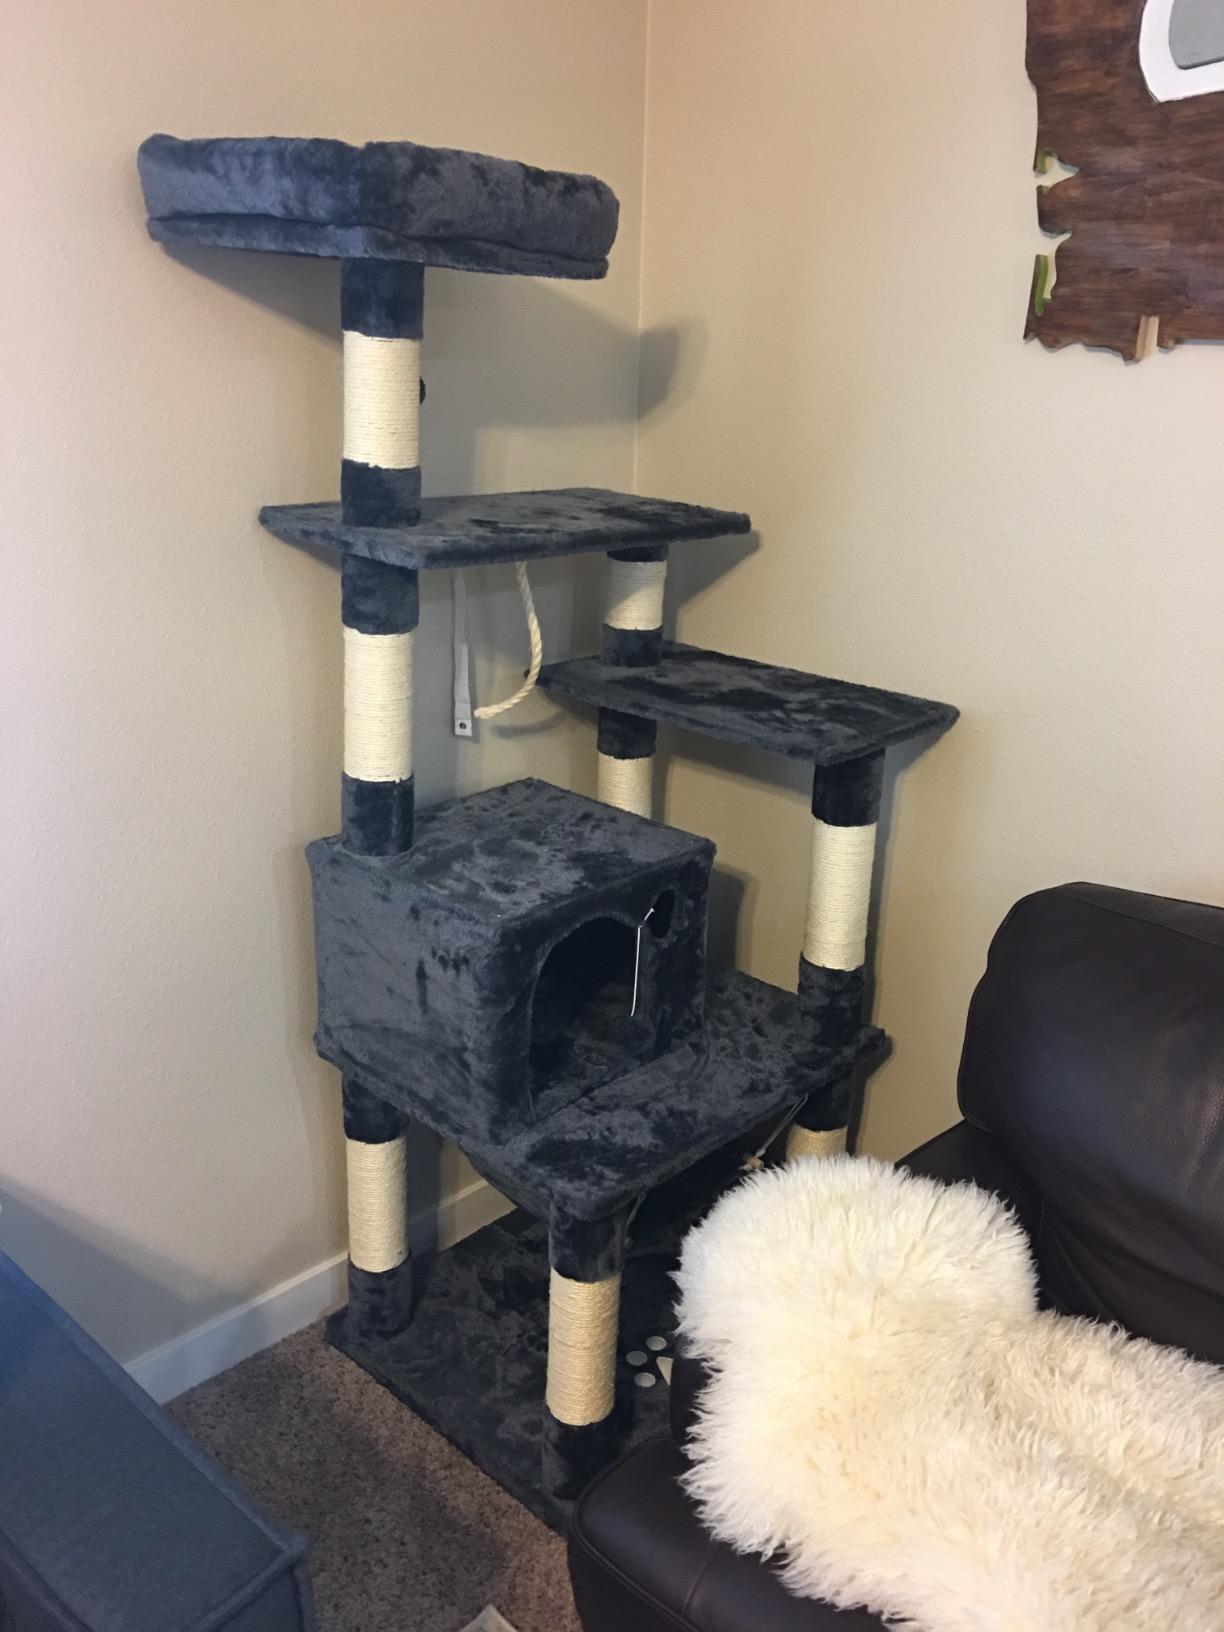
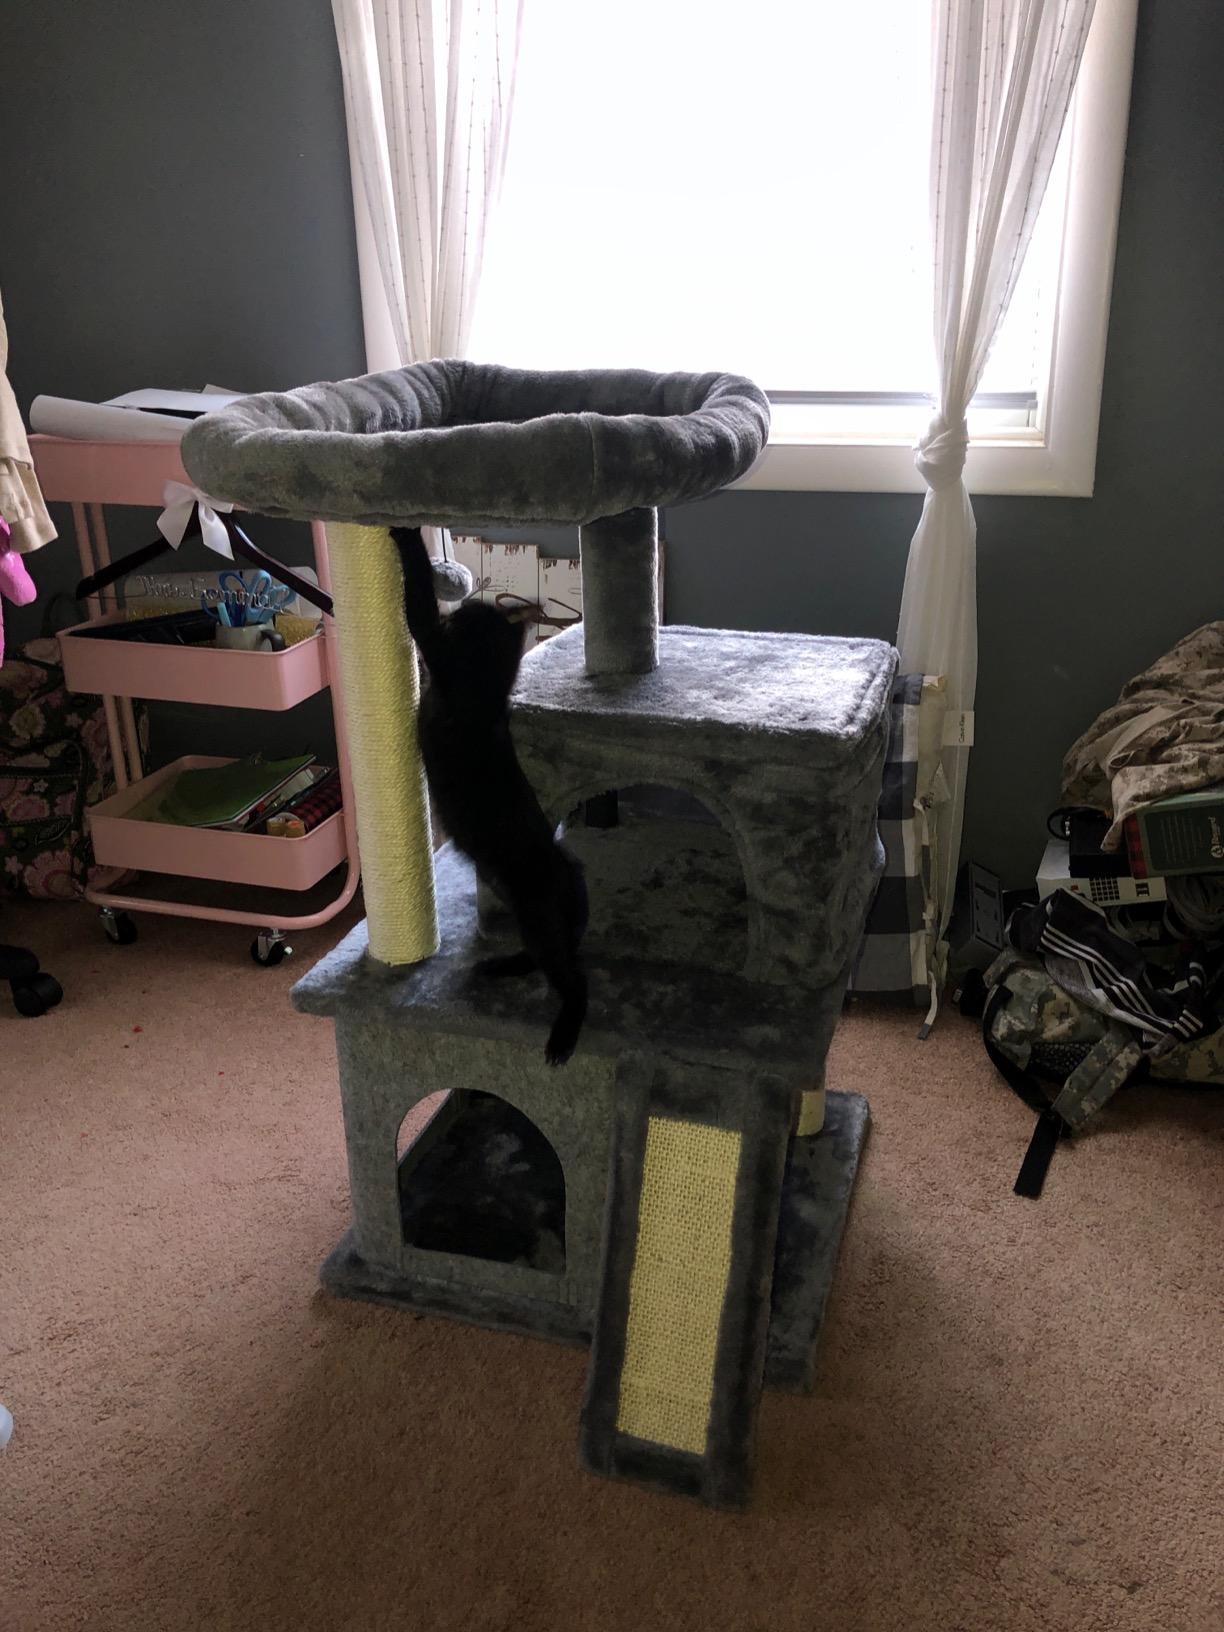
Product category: items_cat tree
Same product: no